Jacques-Nicolas Bellin

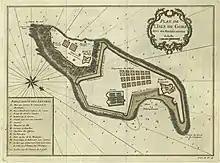
Bellin's "Plan de L'Isle de Gore", 1749

Bellin contributed a number of maps to 15-vol. "Histoire Générale des Voyages" of Antoine François Prévost or simply known l'Abbé Prevost. One of these maps led to a geographical blunder whose impact reverberates to this day. This was the map of the Philippines which Bellin copied from a world-famous chart produced in 1734 by the Spanish missionary to the Philippines, Fr. Pedro Murillo Velarde.